List of Billboard Hot Latin Songs chart achievements and milestones

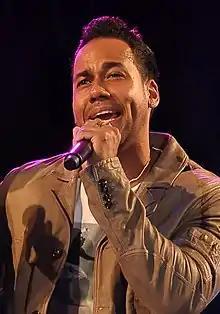
"Propuesta Indecente" by Romeo Santos has the longest chart run, with 125 total weeks from August 2013 to December 2015.

As of December 7, 2013, "Billboard"s recurrent rule removes any song from the chart if it has fallen below number 25 after spending 20 weeks, below number 10 after 26 weeks, or below number five after 52 weeks. The first measure is applied from October 20, 2012 onwards. Previously, descending songs were removed if ranking below number 20 after 20 weeks.